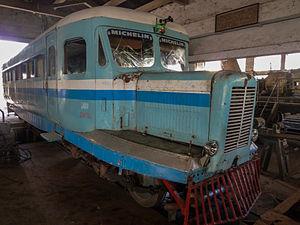
Une micheline est un autorail léger, dont les roues sont équipées de pneus spéciaux, mis au point par la société Michelin dans les années 1930.
La ligne Fianarantsoa-Côte Est, ou FCE, est une ligne de chemin de fer de Madagascar reliant la ville de Fianarantsoa à la côte orientale de l'île, et plus précisément à Manakara, qui se situe elle aussi dans la province de Fianarantsoa. La compagnie exploitante porte le nom de la ligne, Fianarantsoa Côte Est.